Deckergasse

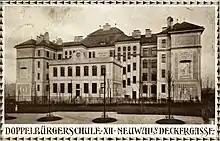
New school in the Deckergasse, 1909

It was named in 1909, when the area around it was being developed, in honour of the Viennese portrait artist Georg Decker (1818–1894). The official record published by Karl Lueger, Mayor of Vienna, described him as "the outstanding Viennese painter ("hervorragenden Wiener Maler")" and noted that the Deckergasse began near the end of Canalettogasse, named after Canaletto.